Thirty-sixth Amendment of the Constitution of Ireland

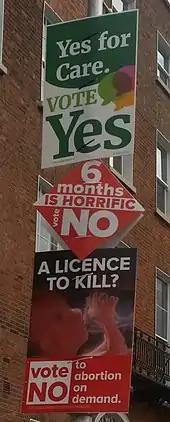
Referendum campaign posters in Dublin

On 9 March 2018, Minister for Housing, Planning, and Local Government Eoghan Murphy established the statutory Referendum Commission to oversee the referendum campaign, with High Court judge Isobel Kennedy as chair.